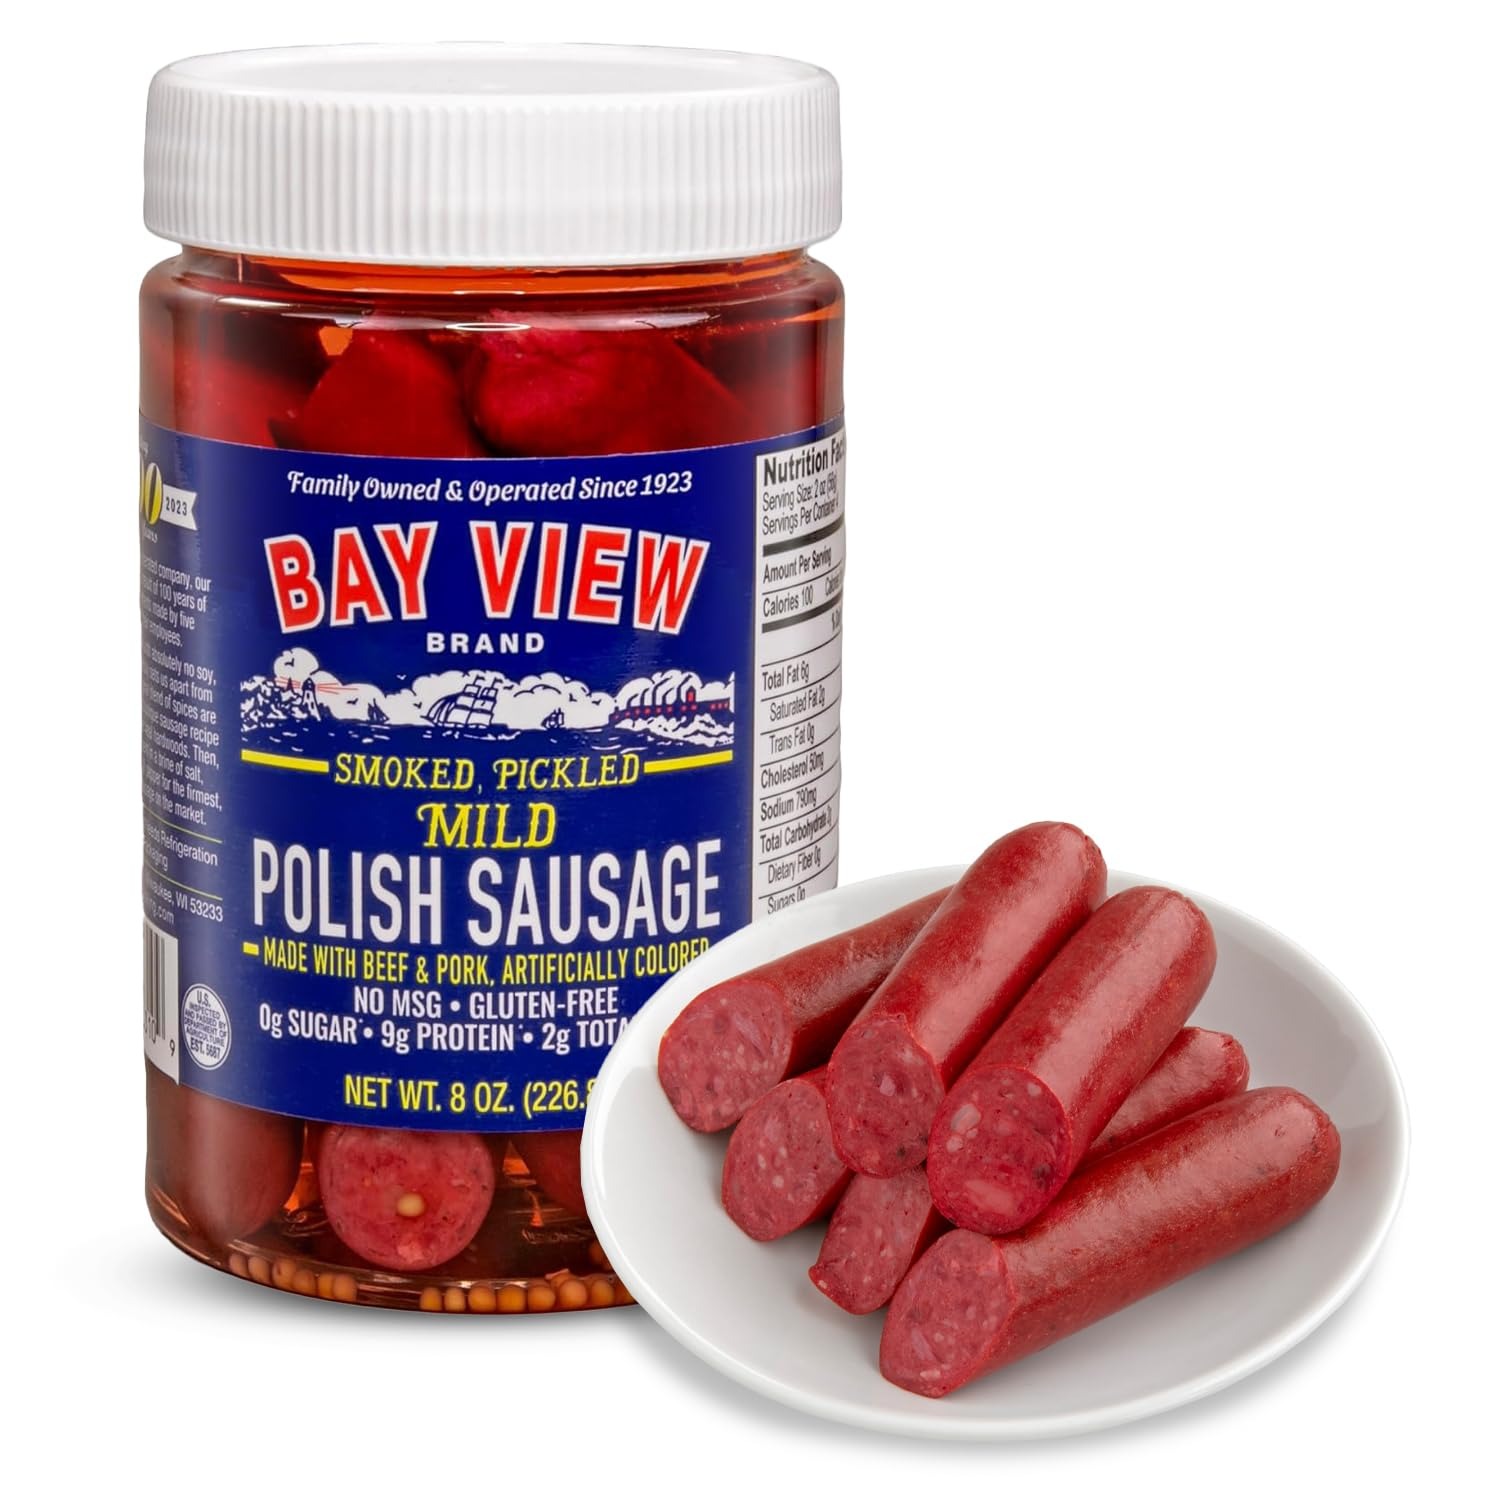
Item Name: Bay View Smoked Pickled Polish Sausage, No MSG, Gluten Free, No Soy, 0g Sugar, 9g Protein, Hardwood Smoked, Mouthwatering Pickled Snack (8oz, Mild)
Bullet Point 1: Bay View Brand: Bay View Packing Company in Wisconsin is a family owned and operated corporation established in 1923.
Bullet Point 2: Clean Ingredients: We use all beef and pork with absolutely no soy, whey, or poultry which truly sets us apart from the competition.
Bullet Point 3: Delicious Taste: Our original blend of spices is added to Grandpa Byron’s unique sausage recipe before smoking them over real hardwoods.
Bullet Point 4: Pickled to Perfection: We pickle and pack them in a brine of salt, vinegar, and a kick of chili pepper that gives a mouthwatering burn for the firmest, best tasting pickled sausage on the market.
Bullet Point 5: Bay View!
Product Description: Bay View Packing Company in Wisconsin is a family owned and operated corporation established in 1923. Bay View Packing Company and its employees provide pickled delicacies to discriminating buyers. Their scrumptious foods are produced with skills and Old-World traditions passed on through five generations. This assures patrons of high quality, gourmet products.
Value: 8.0
Unit: Ounce

Price: 9.29